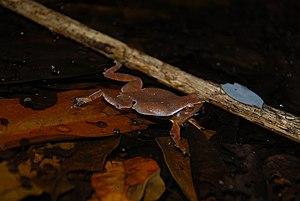
Kalophrynus pleurostigma est une espèce d'amphibiens de la famille des Microhylidae.